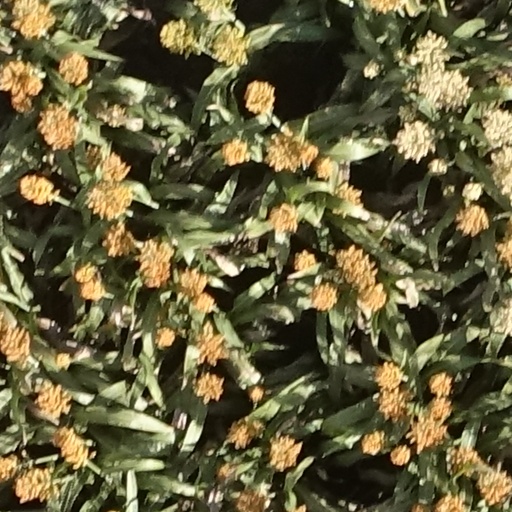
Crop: sorghum